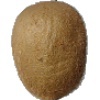
Label: kiwi